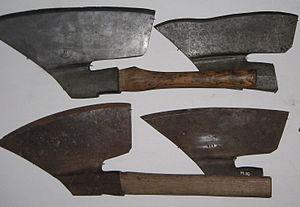
L’équarrissage des bois, équarrissement des bois, est une technique du bûcheronnage et de l'industrie du bois qui vise, ou visait à produire, un bois de section carrée à partir d'un bois rond, appelé « équarri », par élimination des dosses. On dit aussi par exemple, qu'une poutre à douze, seize pouces d'équarrissage, équarrissage est ici synonyme de « grosseur »